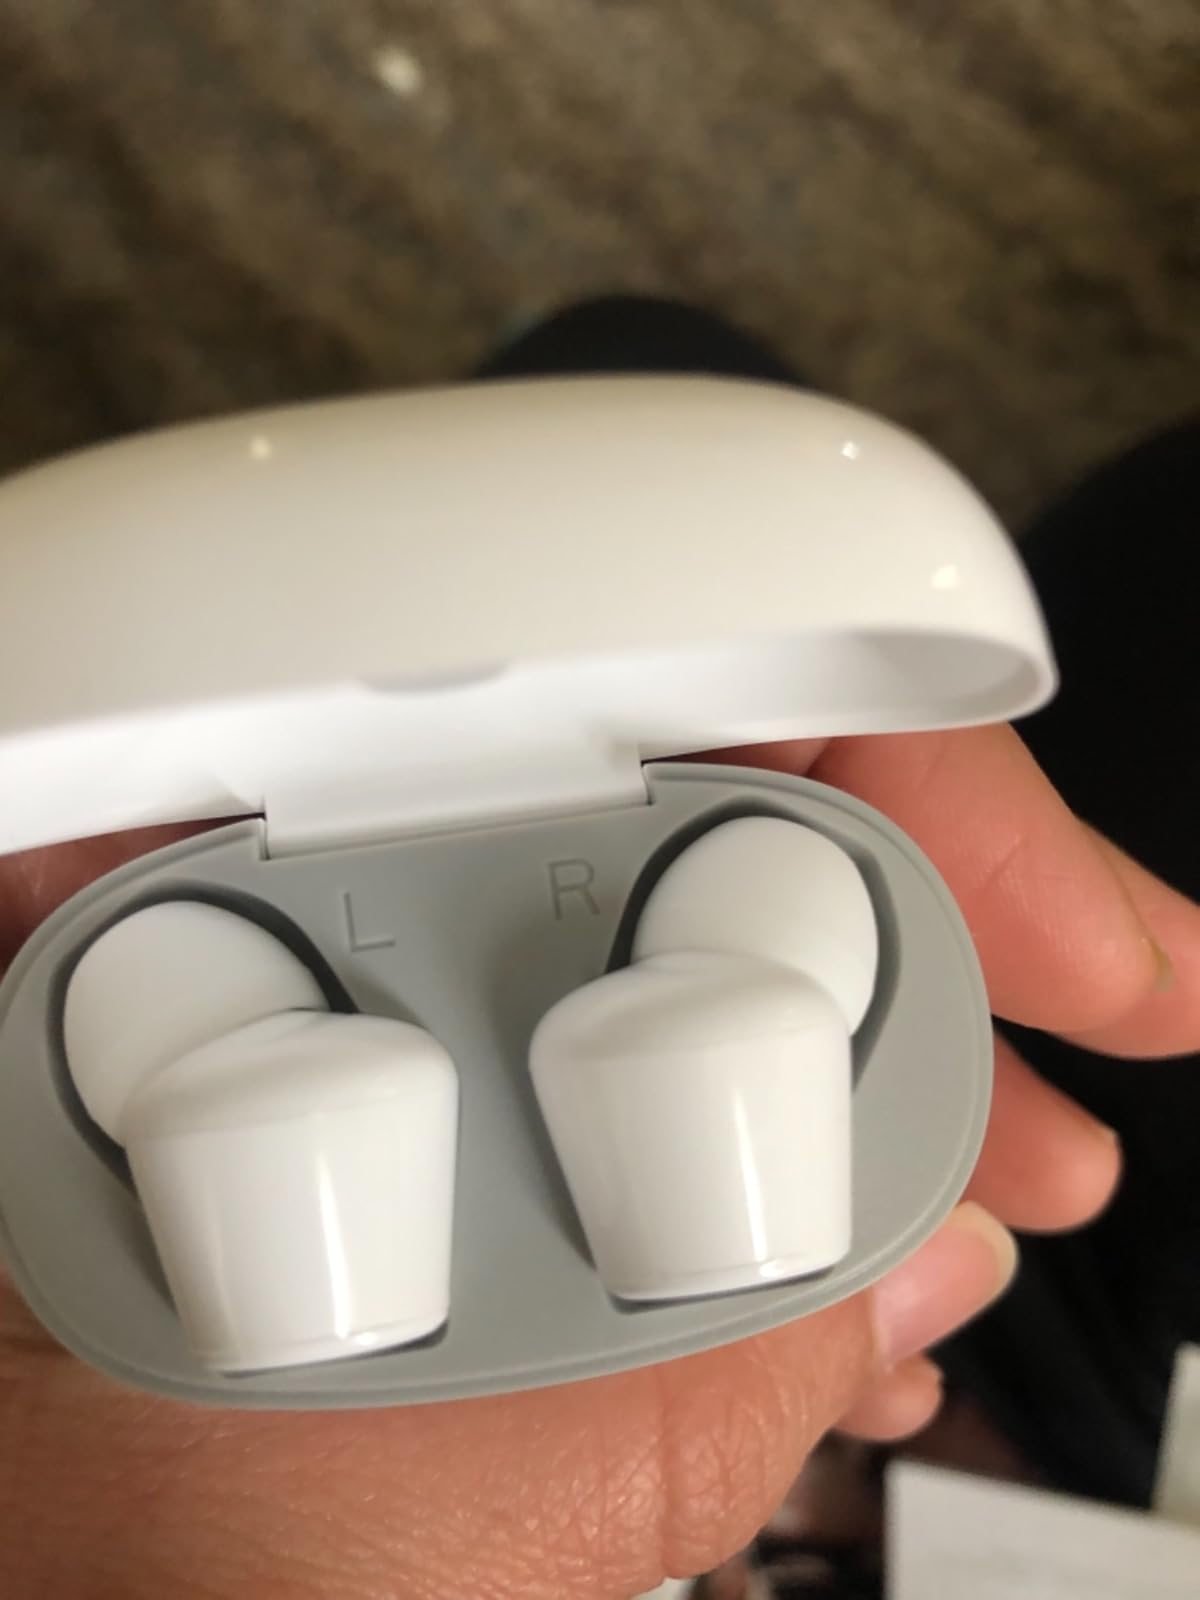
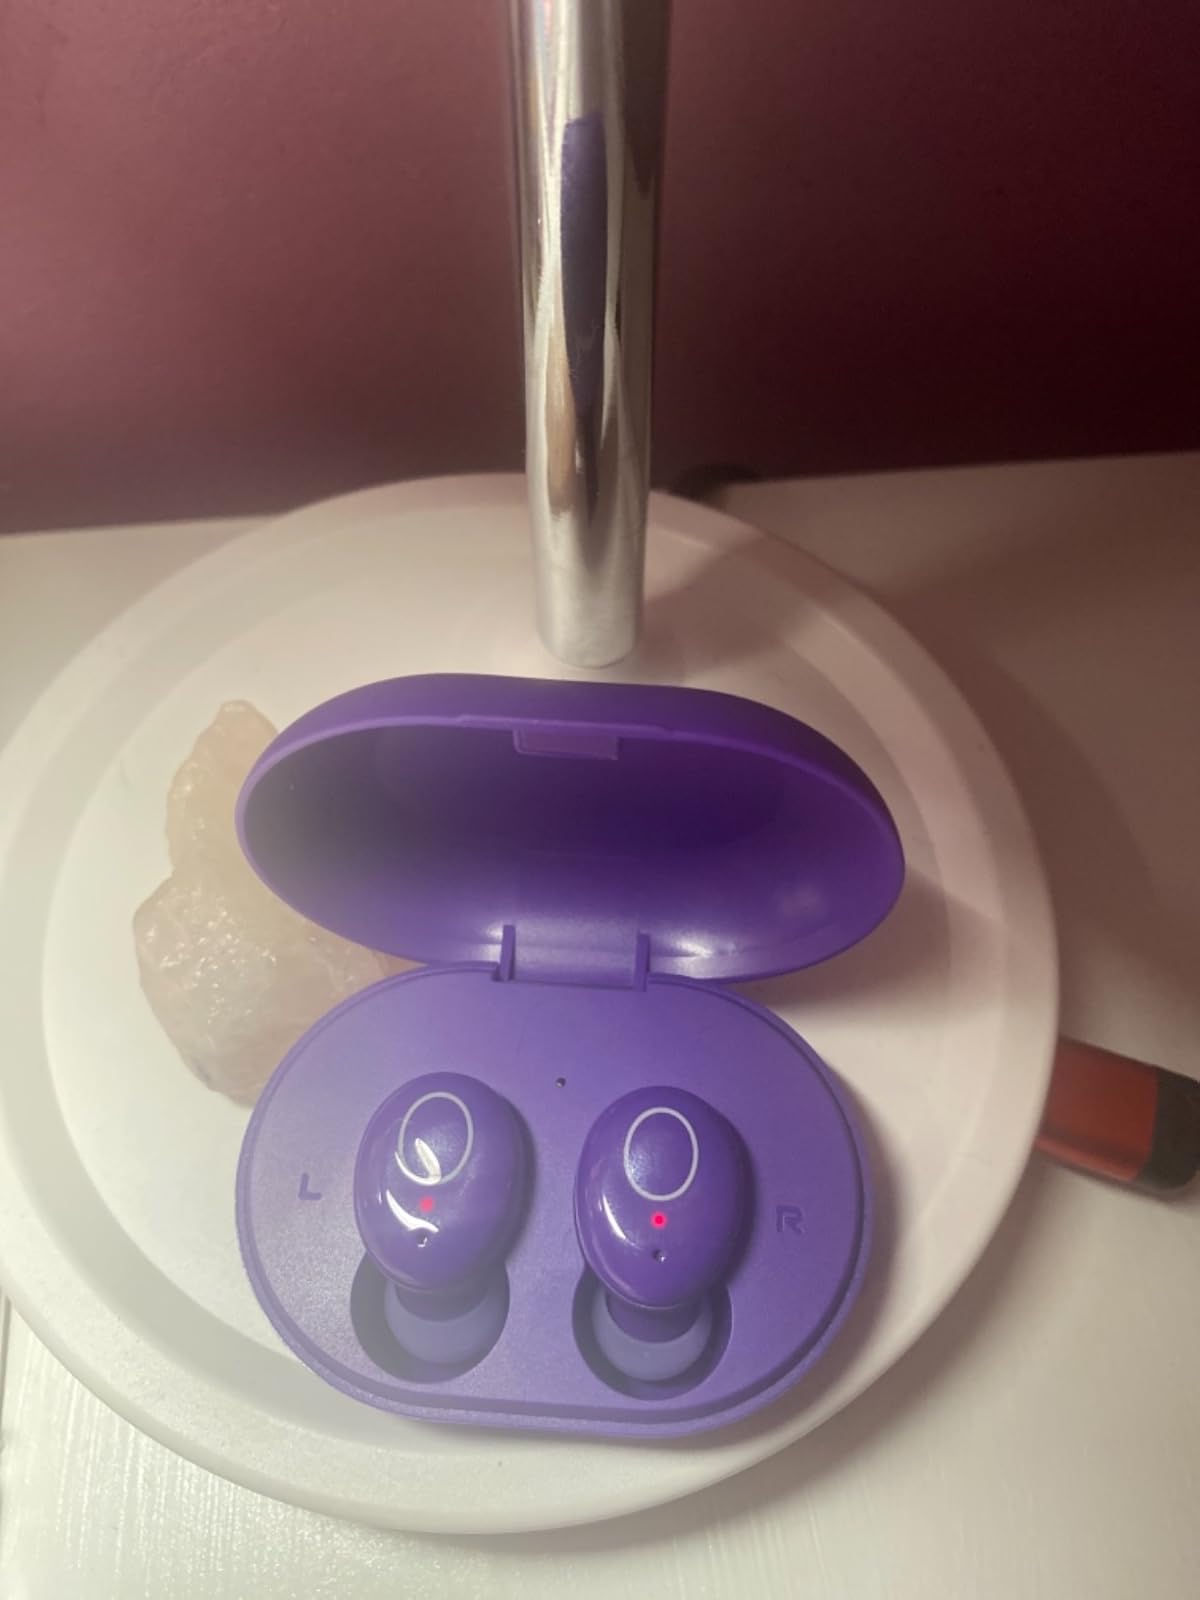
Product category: earbuds
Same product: no